Edward Holdsworth

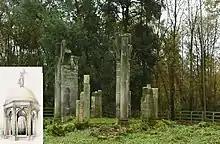
Gopsall Hall Temple today, with an architect's drawing of the original

Holdsworth's plan of rebuilding Magdalen College in the Palladian style was approved of, and began in 1733, but only one block, called the New Buildings, was executed. He left money to the building fund.